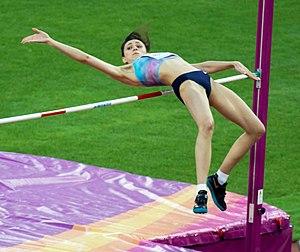
Le saut en hauteur est une épreuve d'athlétisme qui consiste à franchir une barre posée entre deux supports verticaux en prenant appui sur une jambe.